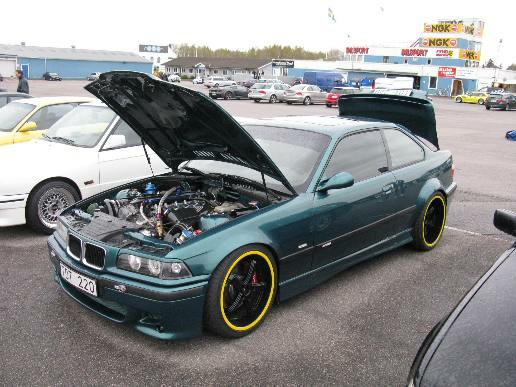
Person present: No